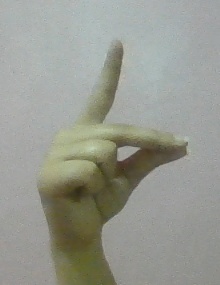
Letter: ta